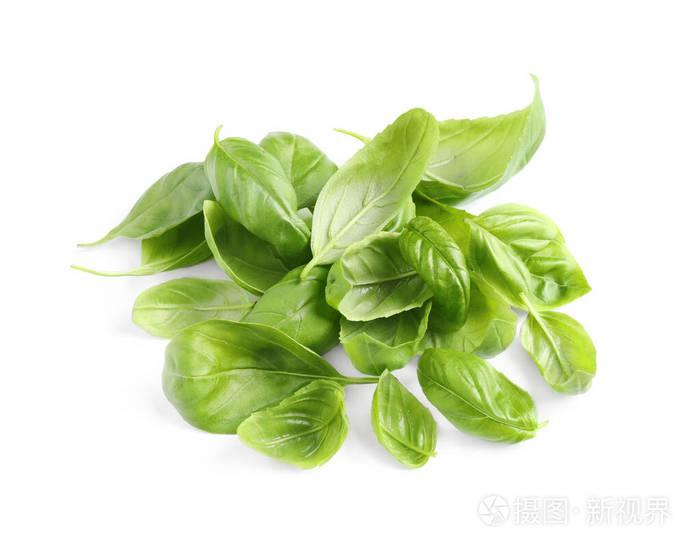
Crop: unknown
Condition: basil